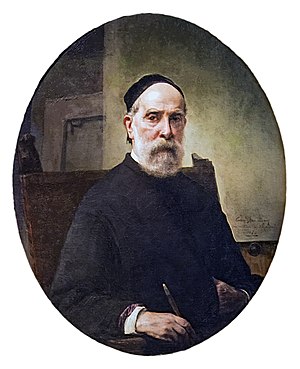
Francesco Hayez
Francesco Hayez var en italiensk romantisk maler. Francesco Hayez signerede ikke sine malerier og malede ofte samme motiv mange gange.